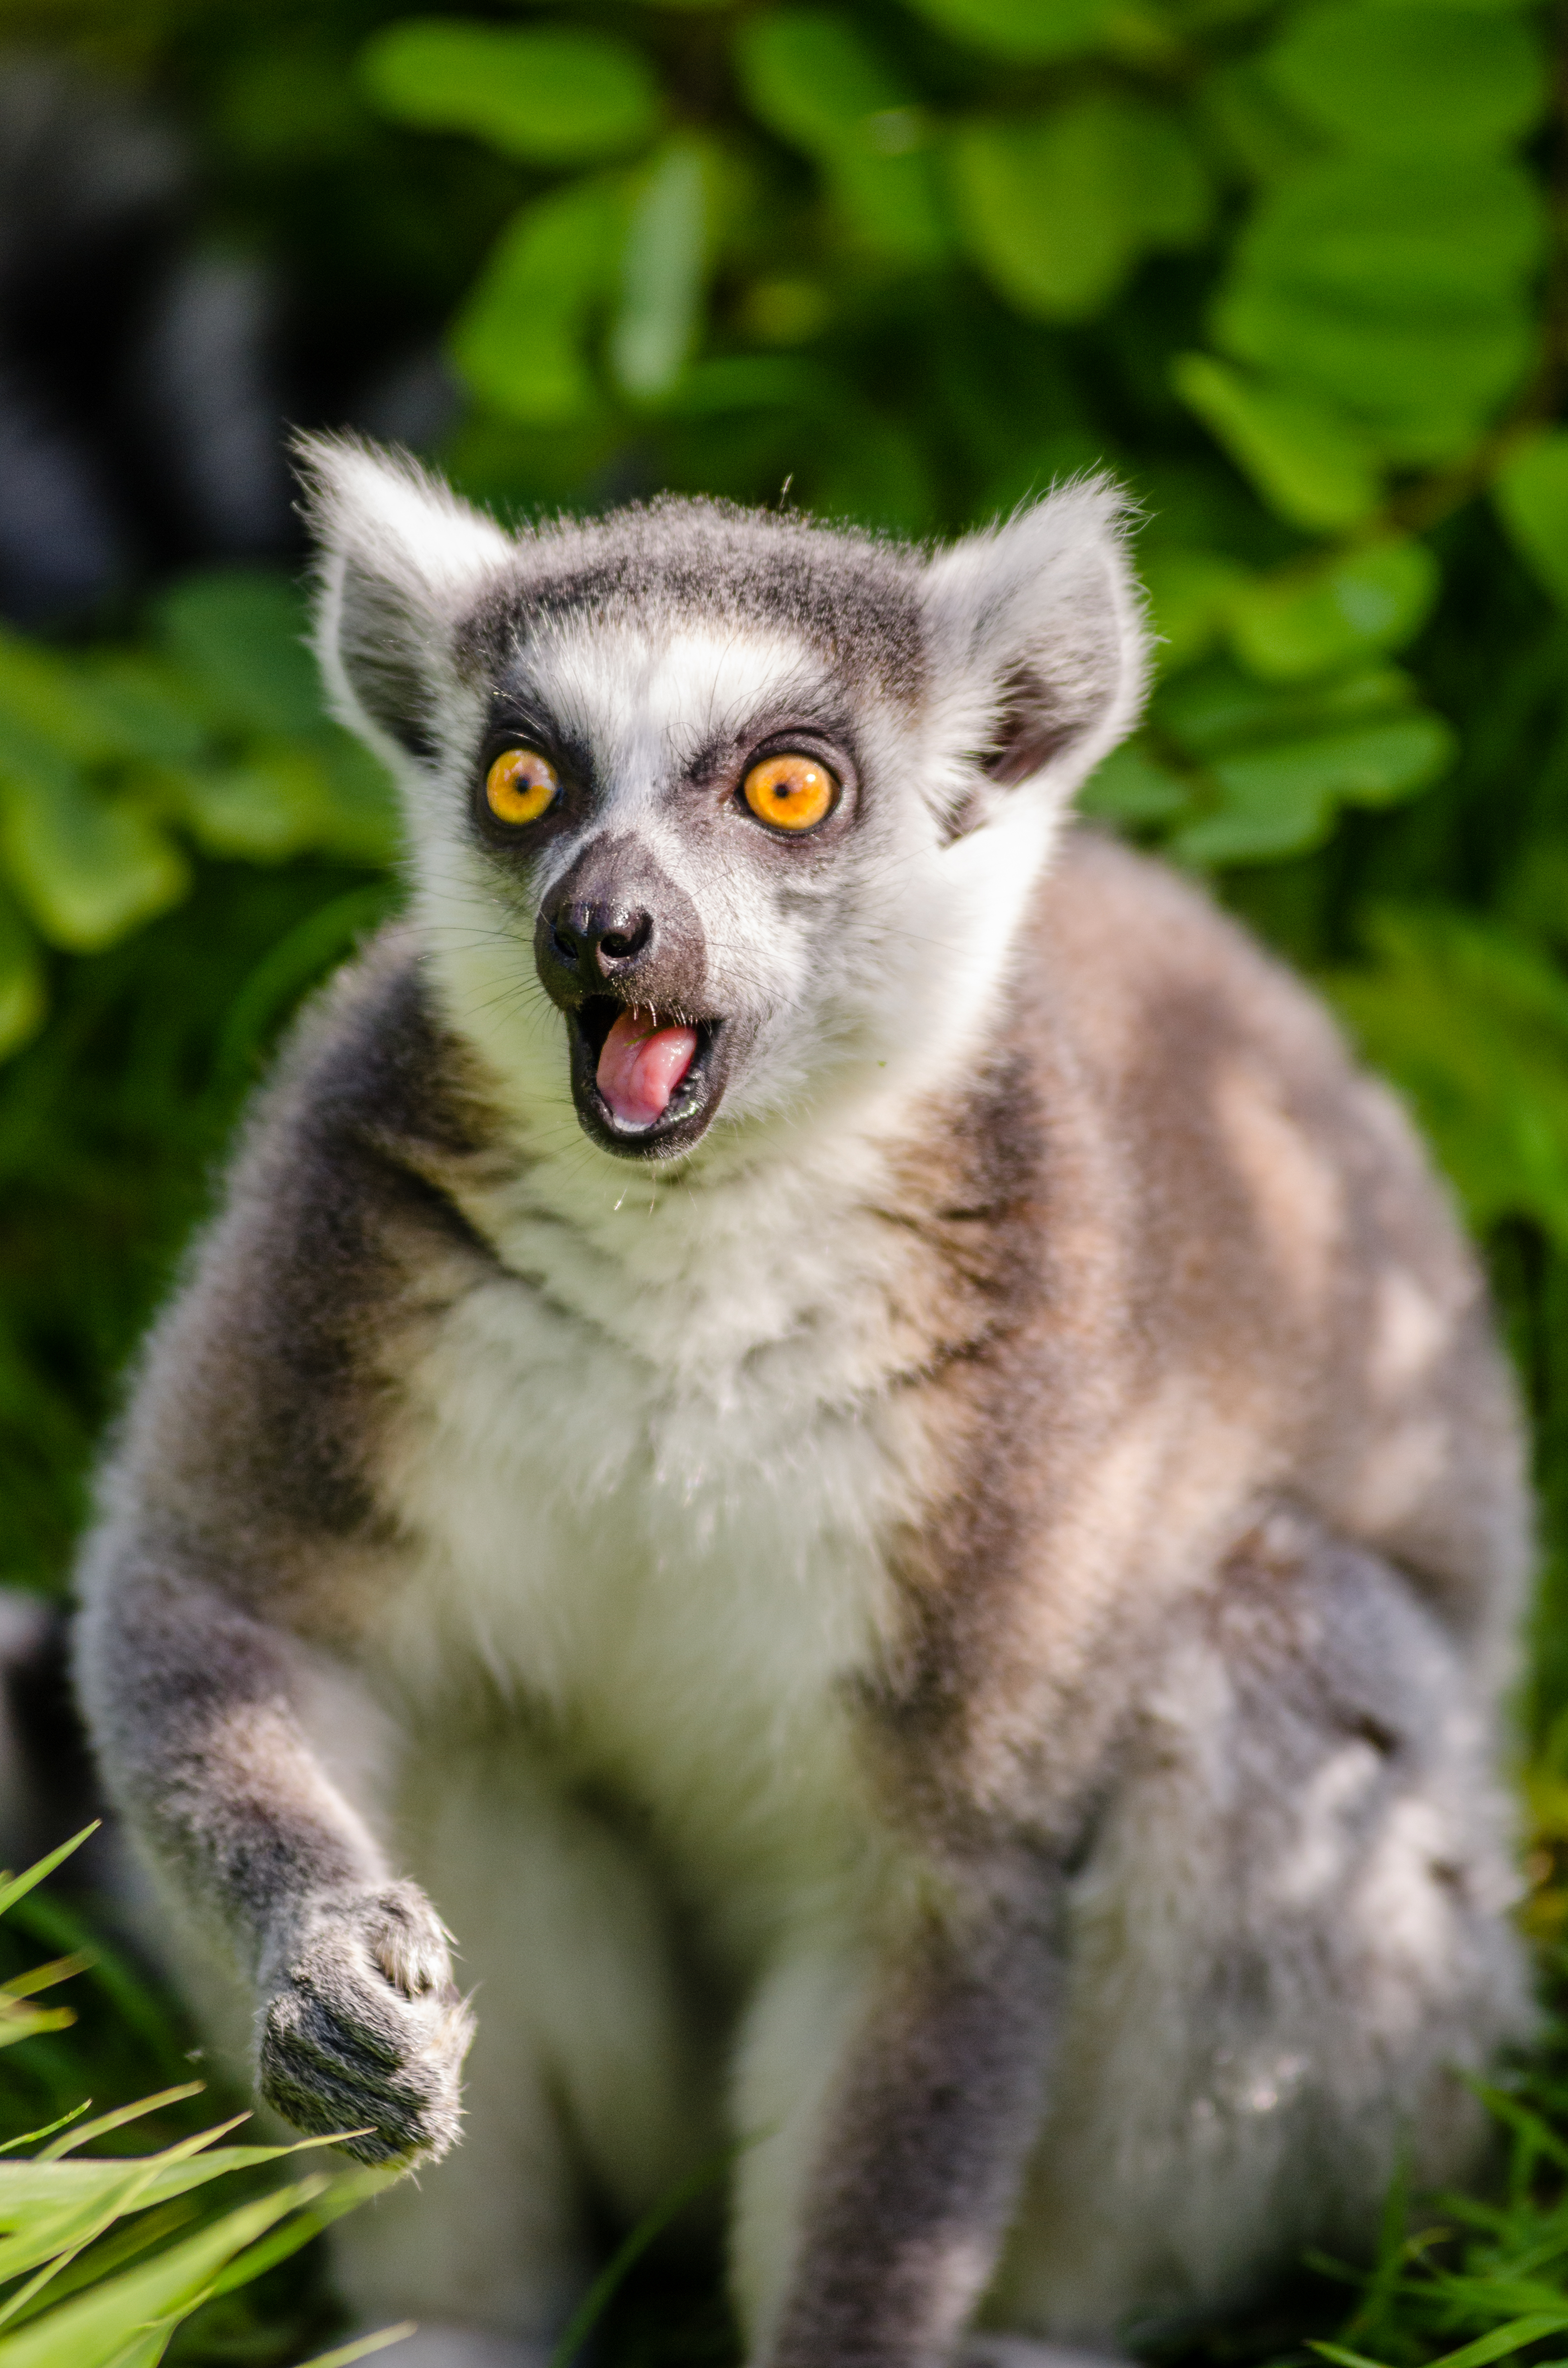
tree, bokeh, ring, feet, animal, cute, wildlife, zoo, fur, mammal, nikon, fauna, primate, eyes, hands, animals, madagascar, vertebrate, tier, fell, augen, baum, adorable, lemur, d7000, niedlich, tailed, catta, katta, tierpart, madagaskar, fuse, gr n, s s, h nde